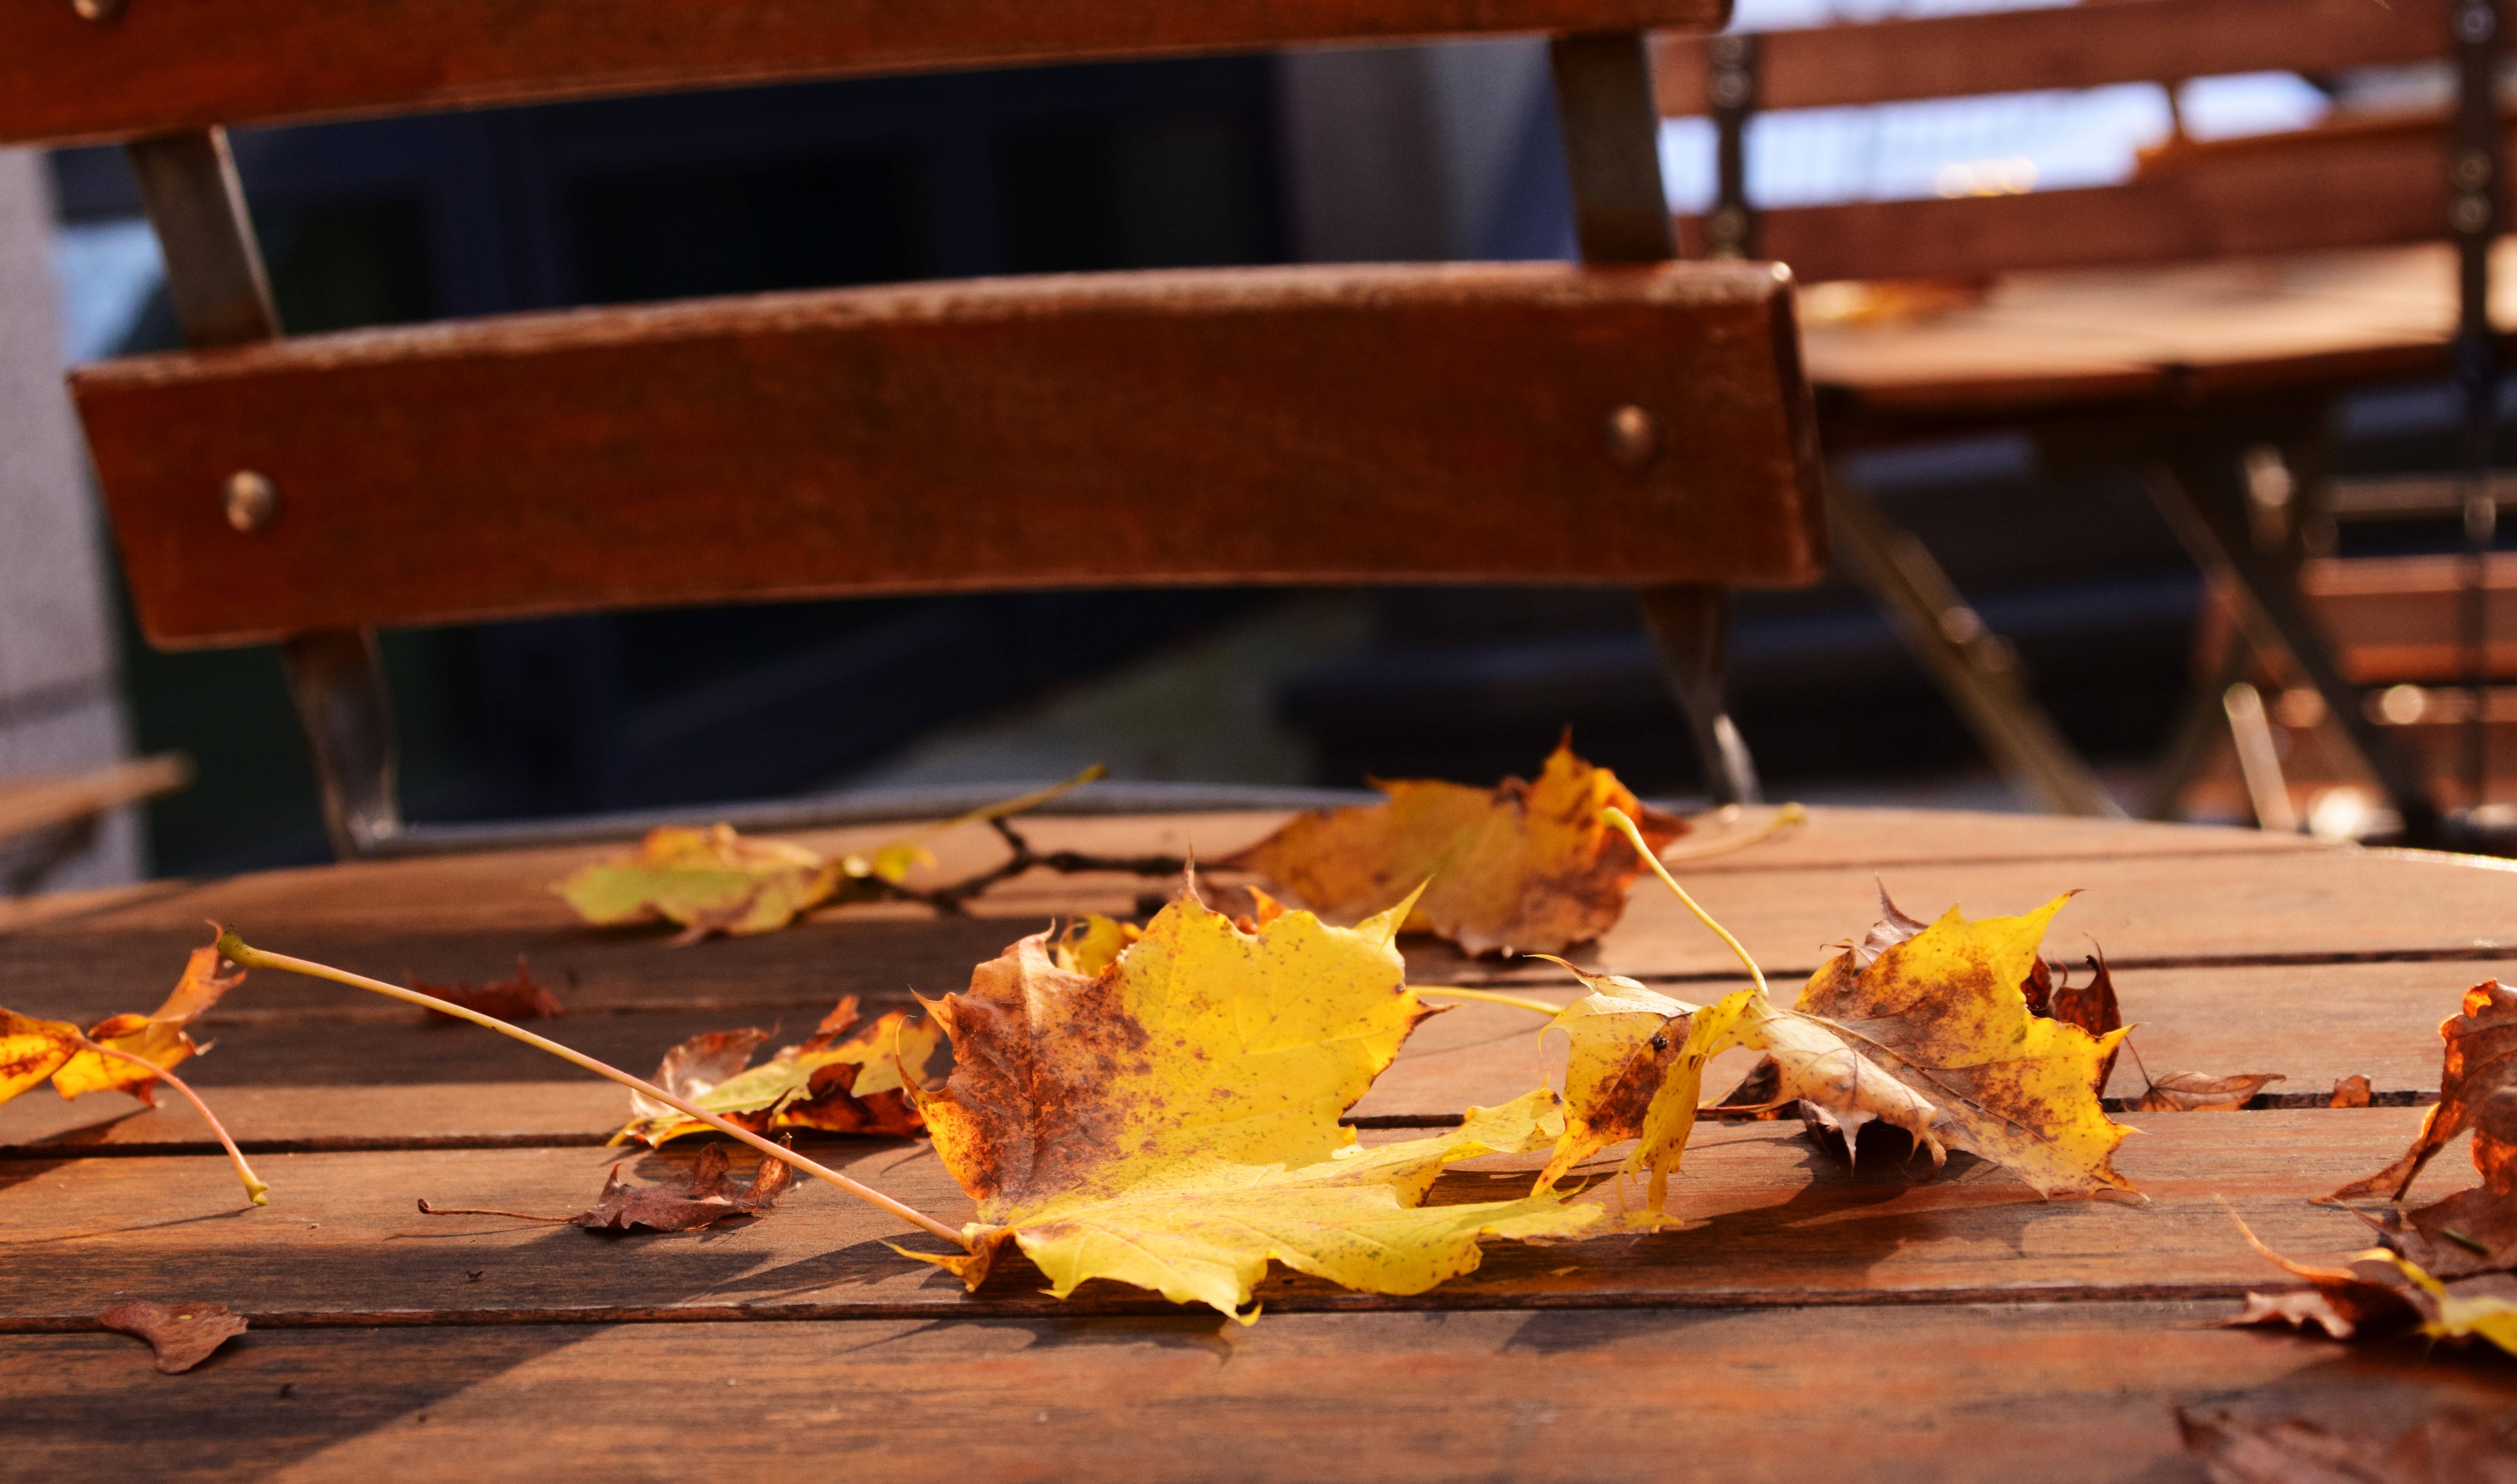
table, wood, leaf, autumn, yellow, season, leaves, chairs, closed, fall foliage, beer garden, saisonende, after work, finished, end season, chairs superscript, load circuit